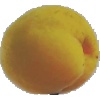
Label: Peach 2